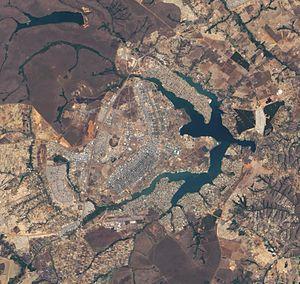
Incarnation intellectuelle et matérielle de l'utopie, la Cité idéale est une conception urbanistique visant à la perfection architecturale et humaine. Elle inspire à bâtir et à faire vivre en harmonie une organisation sociale singulière basée sur certains préceptes moraux et politiques.